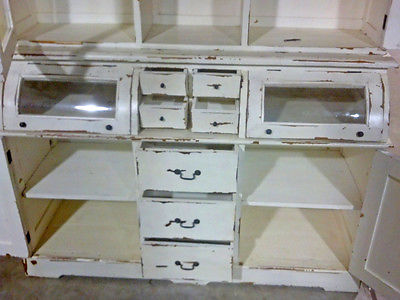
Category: cabinet